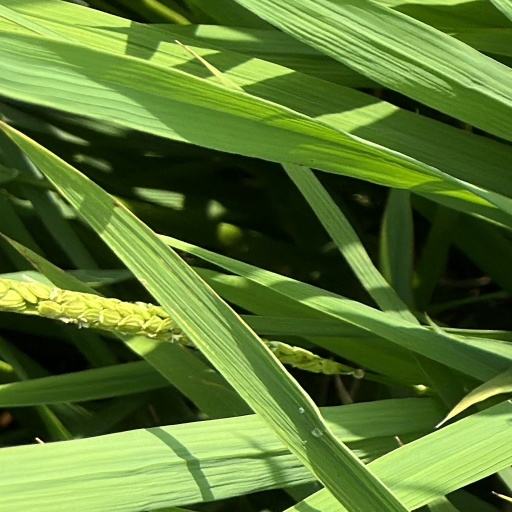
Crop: rice